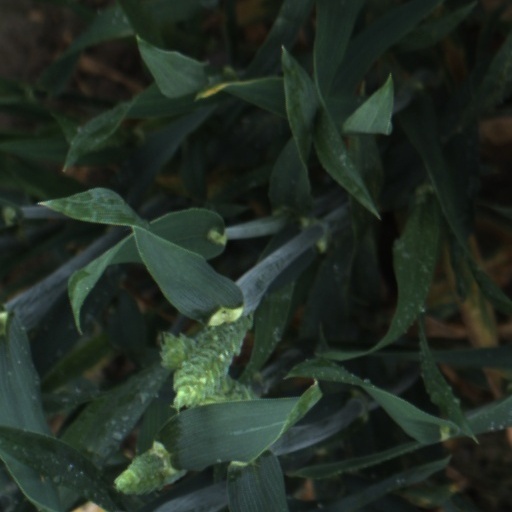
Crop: wheat